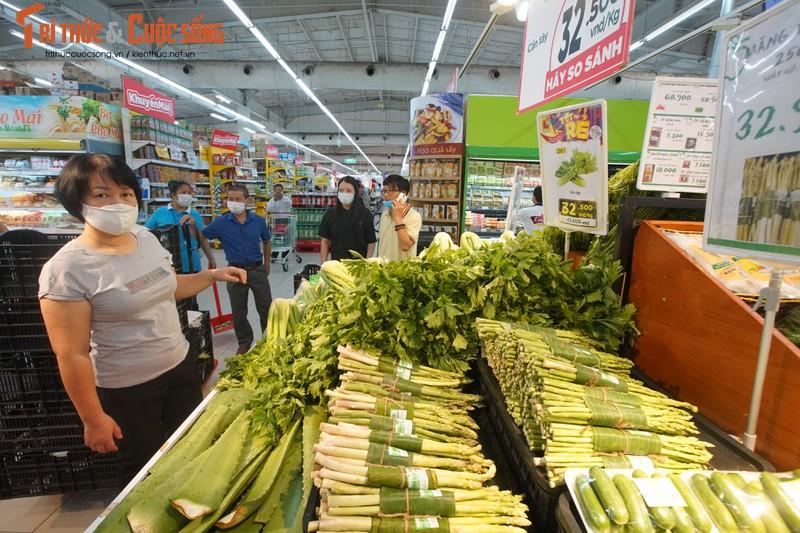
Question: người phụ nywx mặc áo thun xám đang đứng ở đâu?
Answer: ở gần quầy bán rau trong một siêu thị